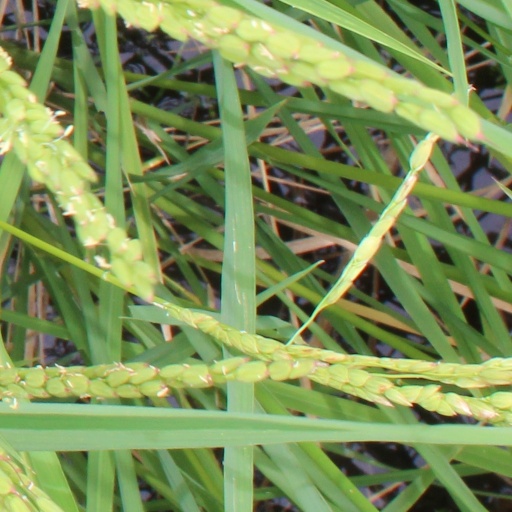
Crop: rice